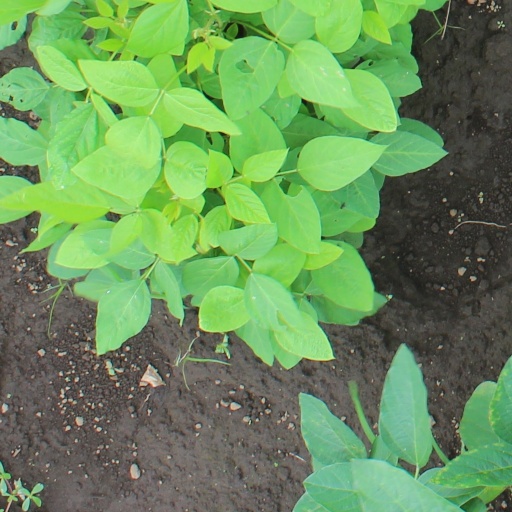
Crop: soybean